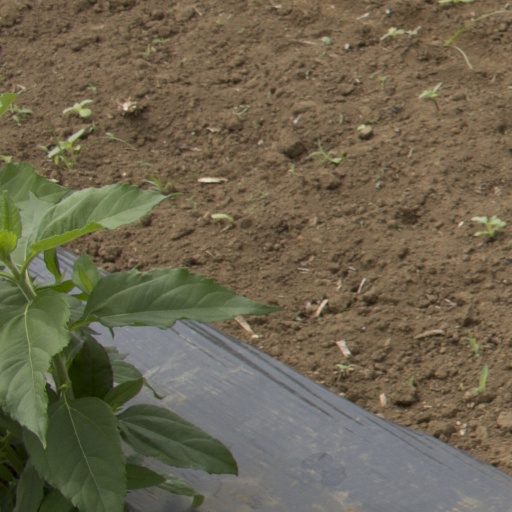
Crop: Jerusalem artichoke